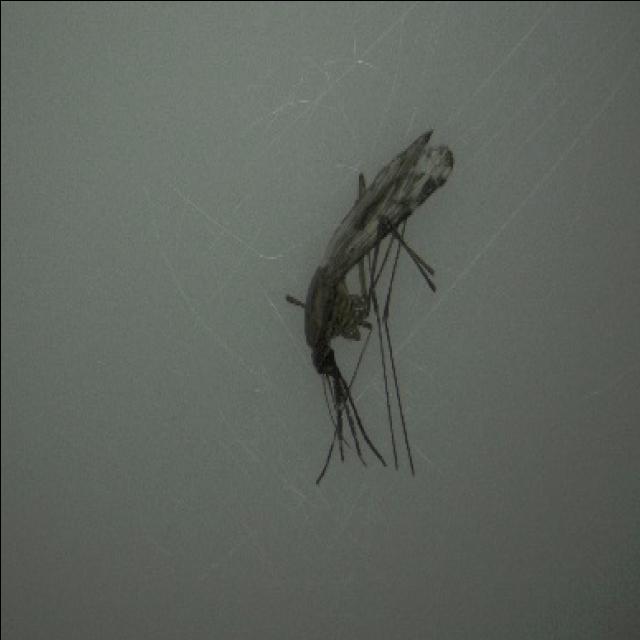
Species: anopheles_sinensis